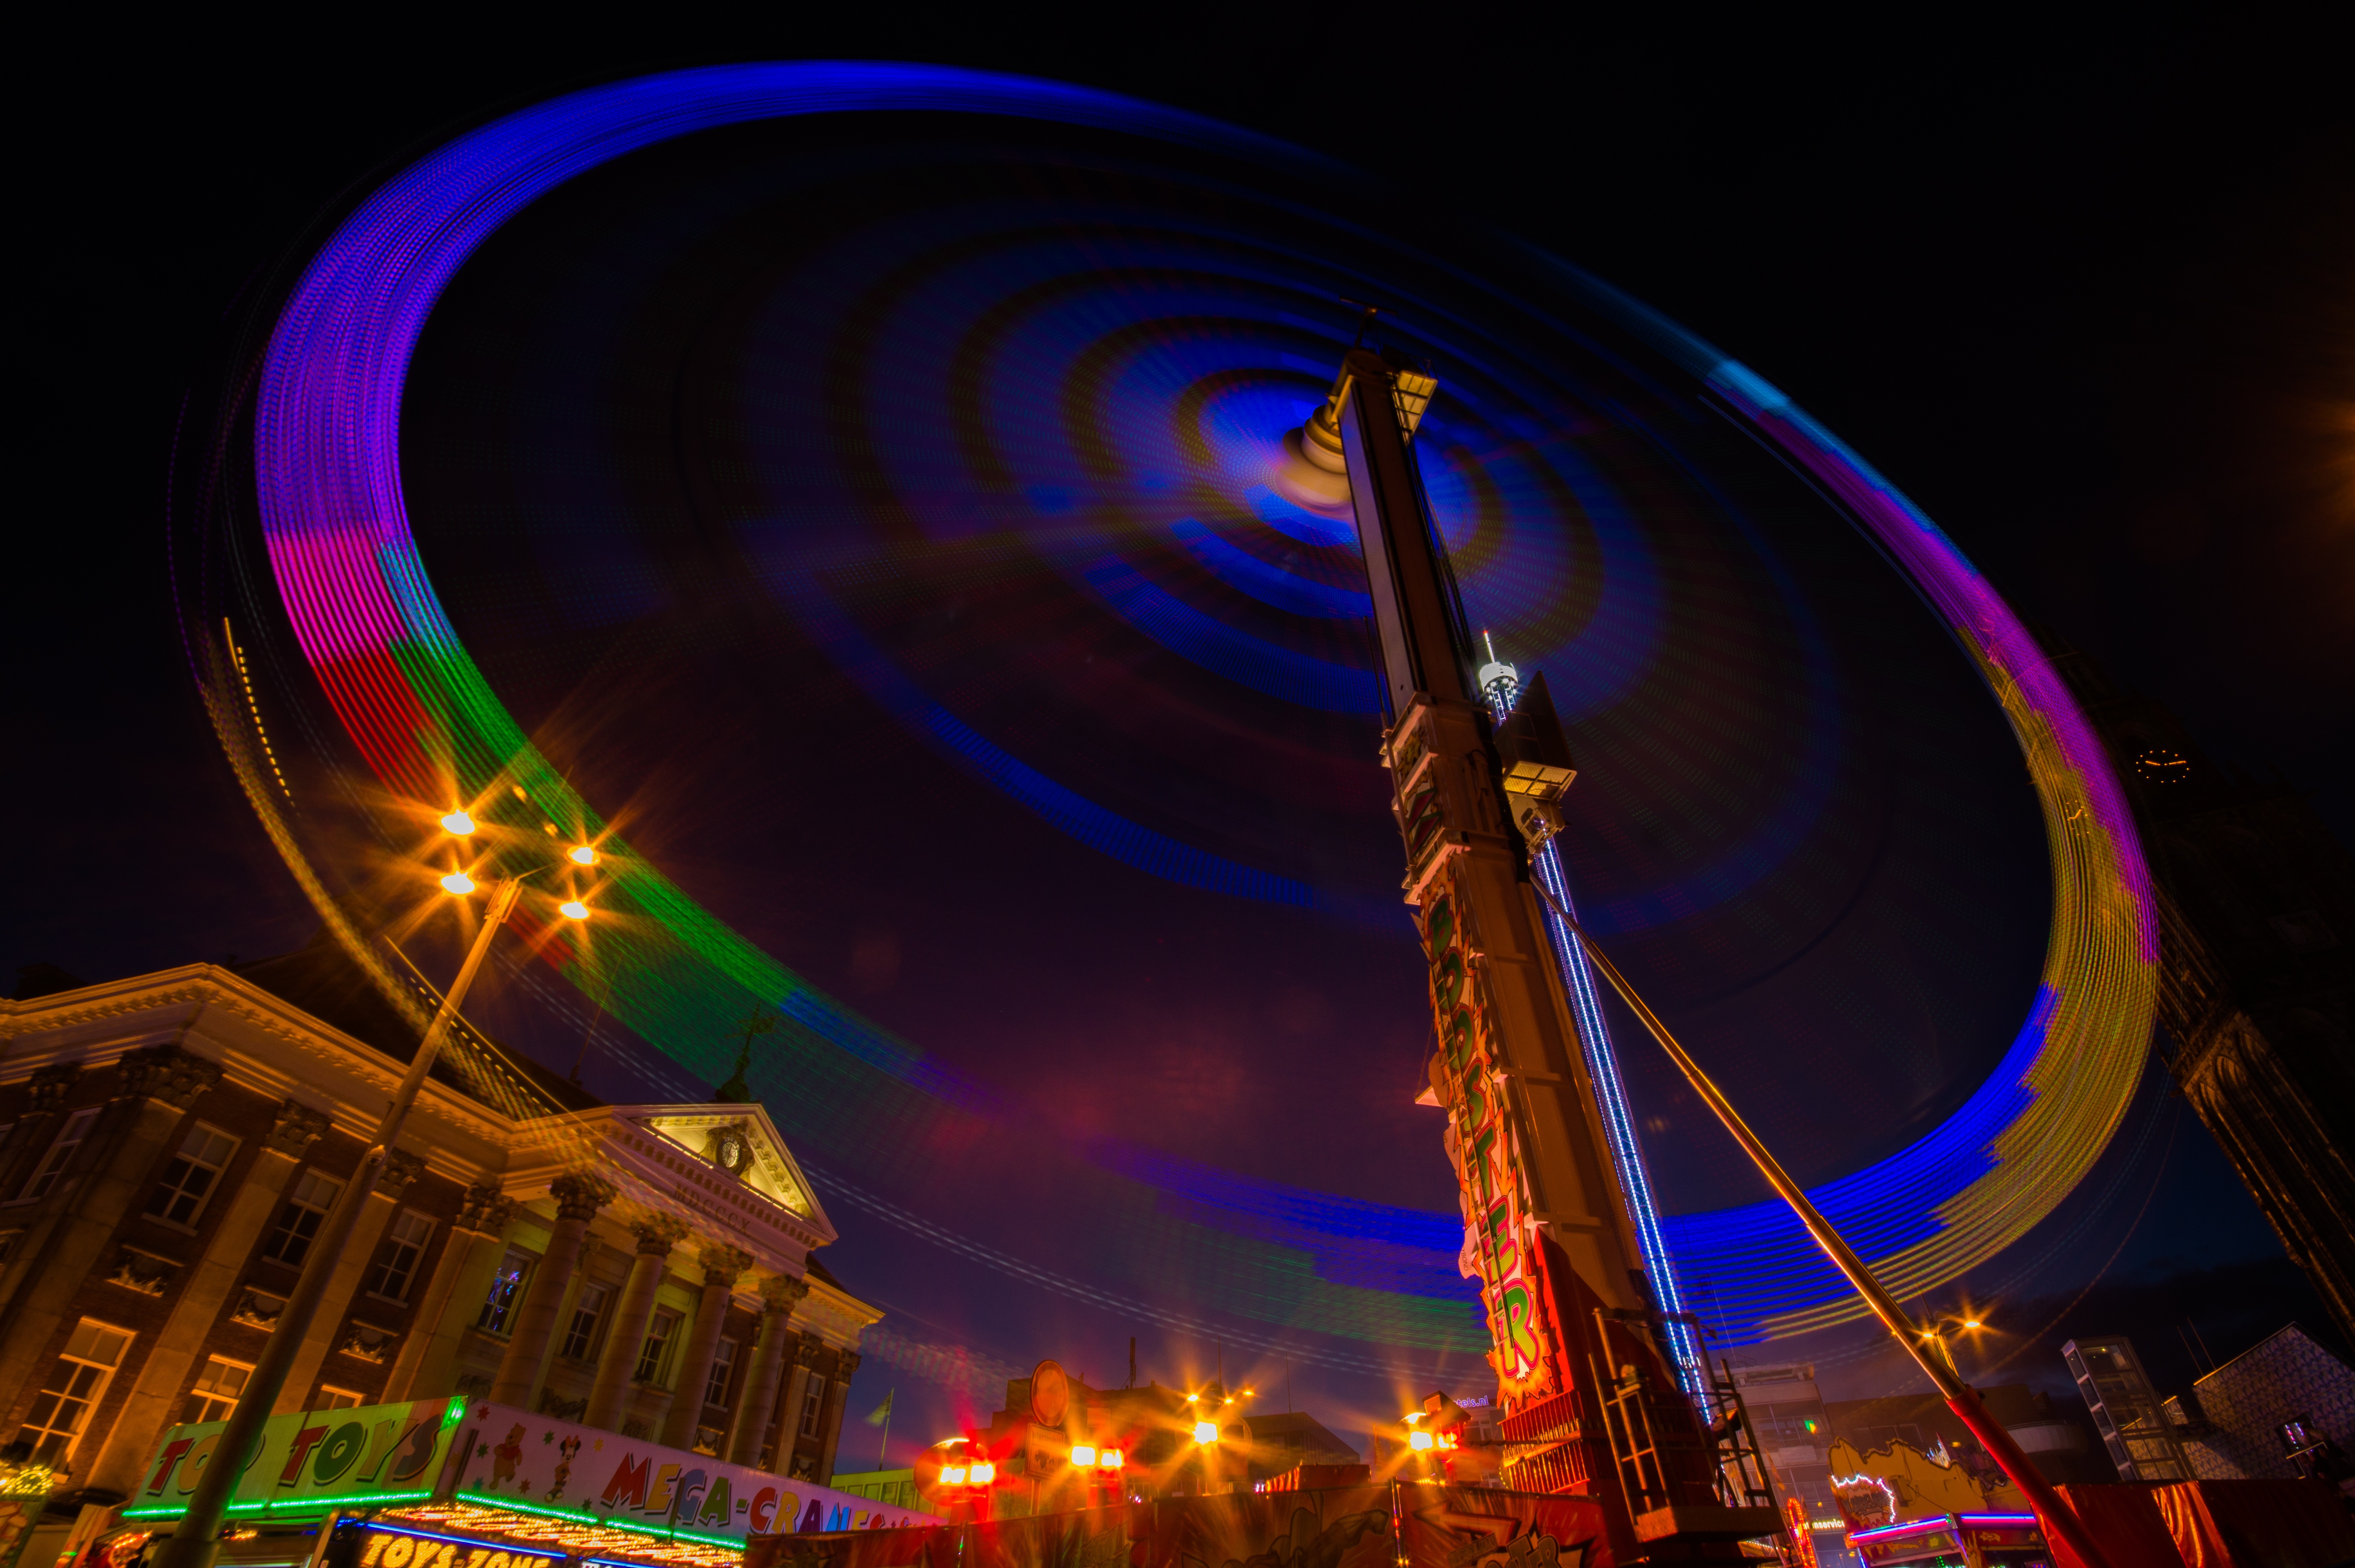
light, night, wheel, city, urban, motion, ferris wheel, carnival, amusement park, ride, spinning, attraction, colorful, long exposure, fairground, fear, exposure, fun, ferris, amusement, fast, fair, entertainment, rotating, adrenaline, carnival rides